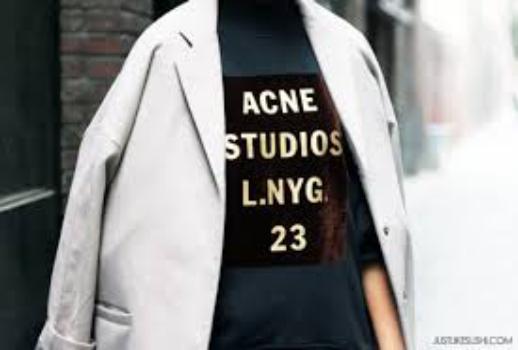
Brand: Acne Studios
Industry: Clothes